Beluga (sturgeon)

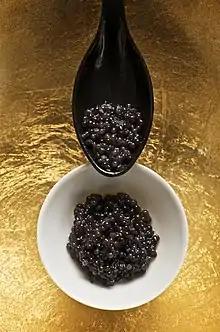
The caviar of a beluga sturgeon, the main reason for the massive overharvesting of this species

Beluga caviar is considered a delicacy worldwide. The flesh of the beluga is not particularly renowned, but it is a hearty white meat similar to that of swordfish. Beluga caviar has long been scarce and expensive and the fish's critically endangered status has made its caviar even more expensive throughout the world.